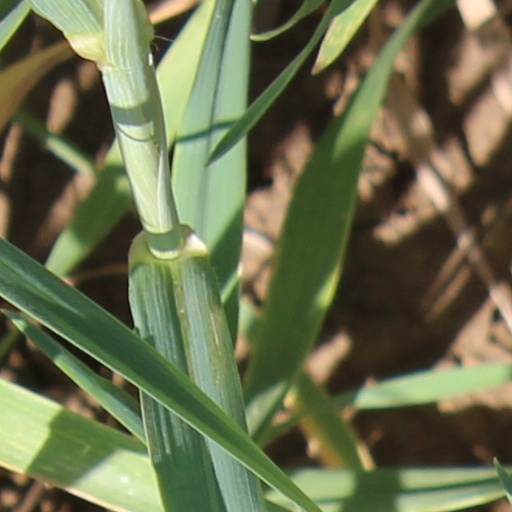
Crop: wheat